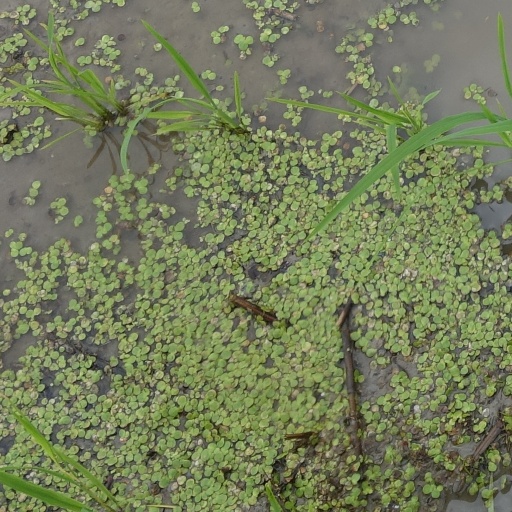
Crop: rice